Harriet Burton Laidlaw

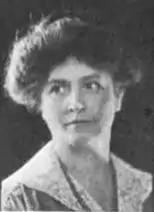
Harriet Burton Laidlaw, 1921

Laidlaw became a director of the National American Woman Suffrage Association (NAWSA) in 1917, and was among a group of leading suffragettes who met with former President Theodore Roosevelt to persuade him to lend support to their cause. Later that year, an amendment to the New York Constitution granting women the vote was passed.